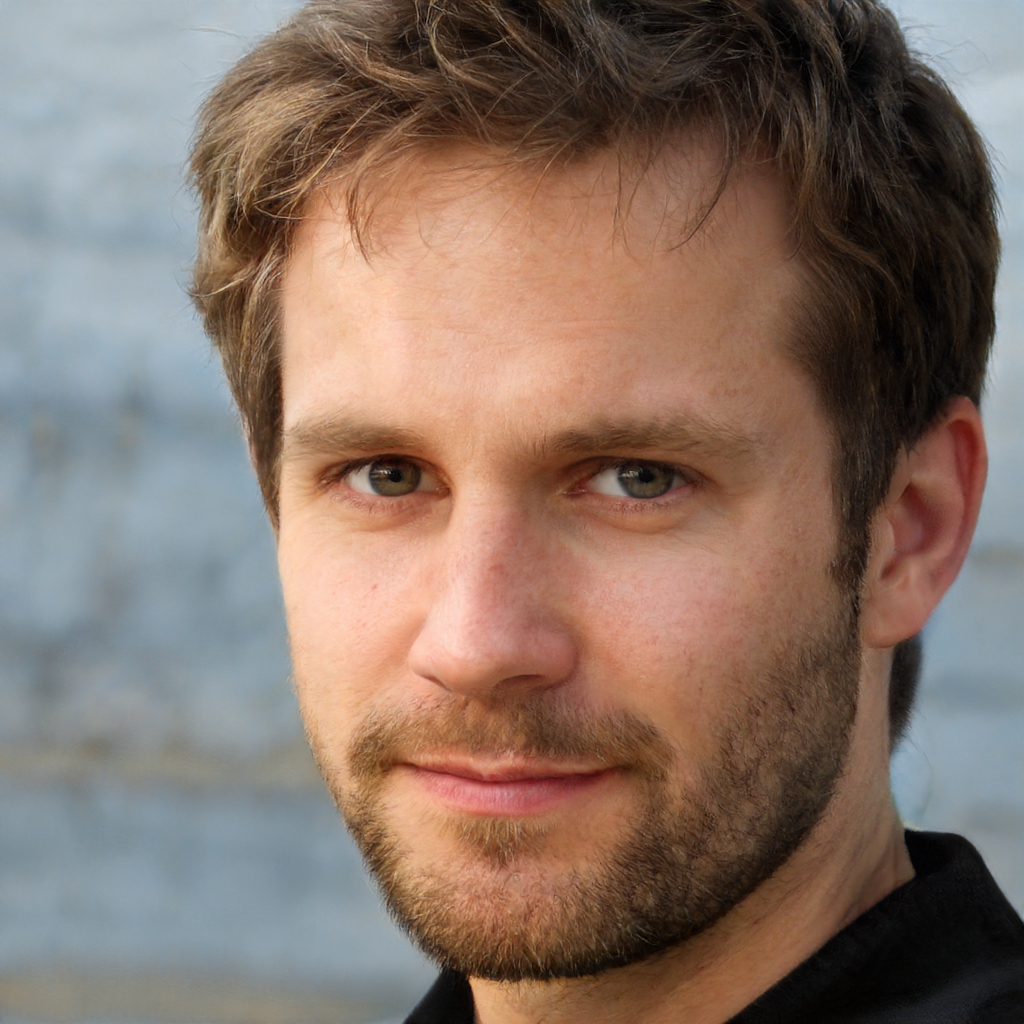
Label: No Watermark